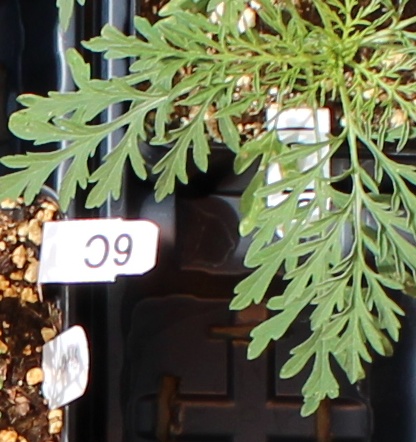
Label: Ragweed